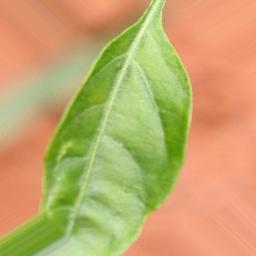
Label: healthy